Languages of India

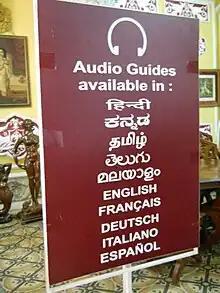
At a tourist site in Bengaluru – Top to bottom, the languages are Hindi, Kannada, Tamil, Telugu, and Malayalam. English and many other European languages are also provided here.

In the 2001 census, 422 million (422,048,642) people in India reported Hindi to be their native language. This figure not only included Hindi speakers of Hindustani, but also people who identify as native speakers of related languages who consider their speech to be a dialect of Hindi, the Hindi belt. Hindi (or Hindustani) is the native language of most people living in Delhi and Western Uttar Pradesh.